Kona storm

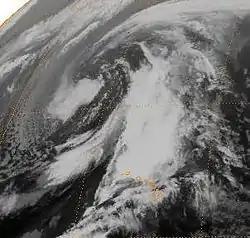
A kona storm on November 4, 1995

The most powerful Kona storm in the last fifty years struck the Hawaiian islands between 8 January and 11 January 1980. The low pressure primarily responsible for the severe conditions had a barometric pressure of 975mb on January 8, while passing north of the state, one of the lowest pressure readings ever recorded in Hawaiian waters as a result of an extratropical storm. The storm caused severe weather across the entire state, forcing the closure of all airports. Rainfall from the storm was extremely heavy, surpassing twenty inches in many locations, particularly on the Big Island and Maui. High surf from the storm caused extensive damage, particularly along the Kona coast of the Big Island, where the towns of Kailua-Kona and Puako received extensive damage. Winds from the storm averaged around 40-50 mph on the open ocean, but varied tremendously on land due to unique geographic features. Some areas experienced wind gusts well over hurricane force, including a low altitude gust of on Lahaina Roads, Maui. Haiku, on the windward coast of Maui, experienced a wind gust of . On the high mountain summits of the Big Island and Maui, winds of over were recorded. Damage from the storm was estimated at between $25 and 35 million (in 1980 dollars).